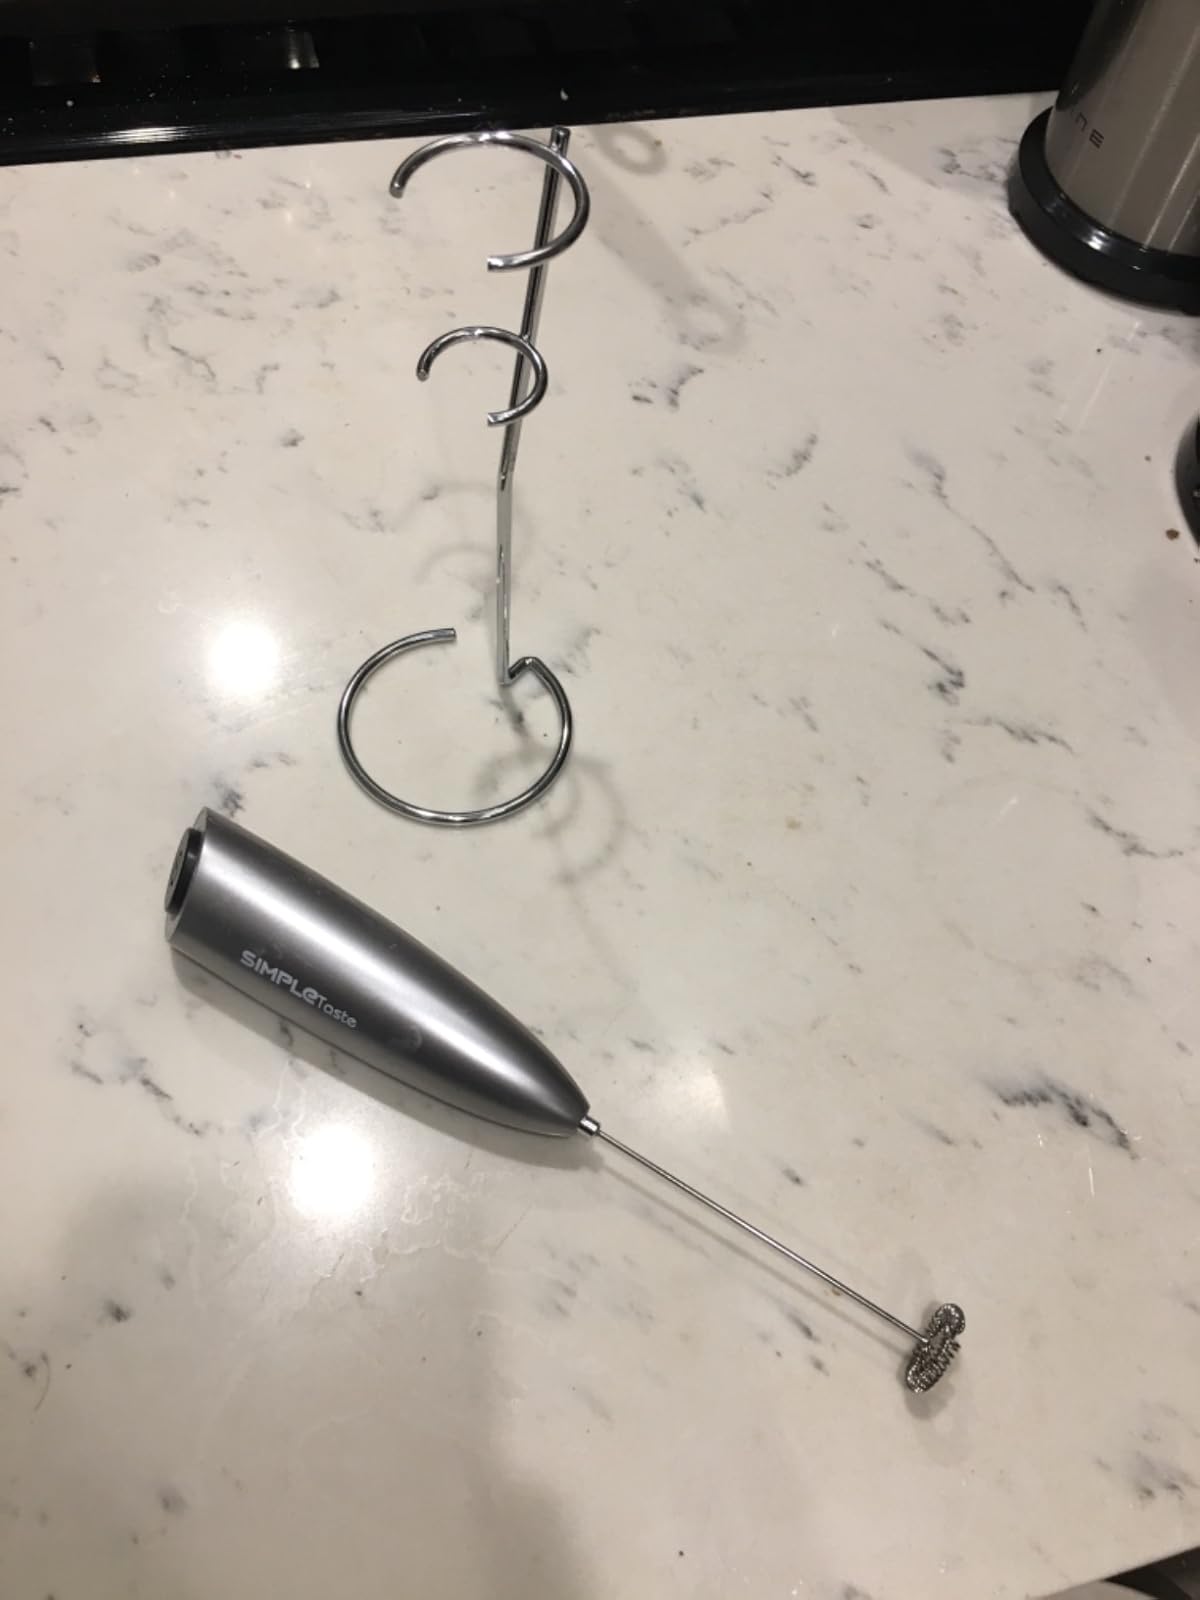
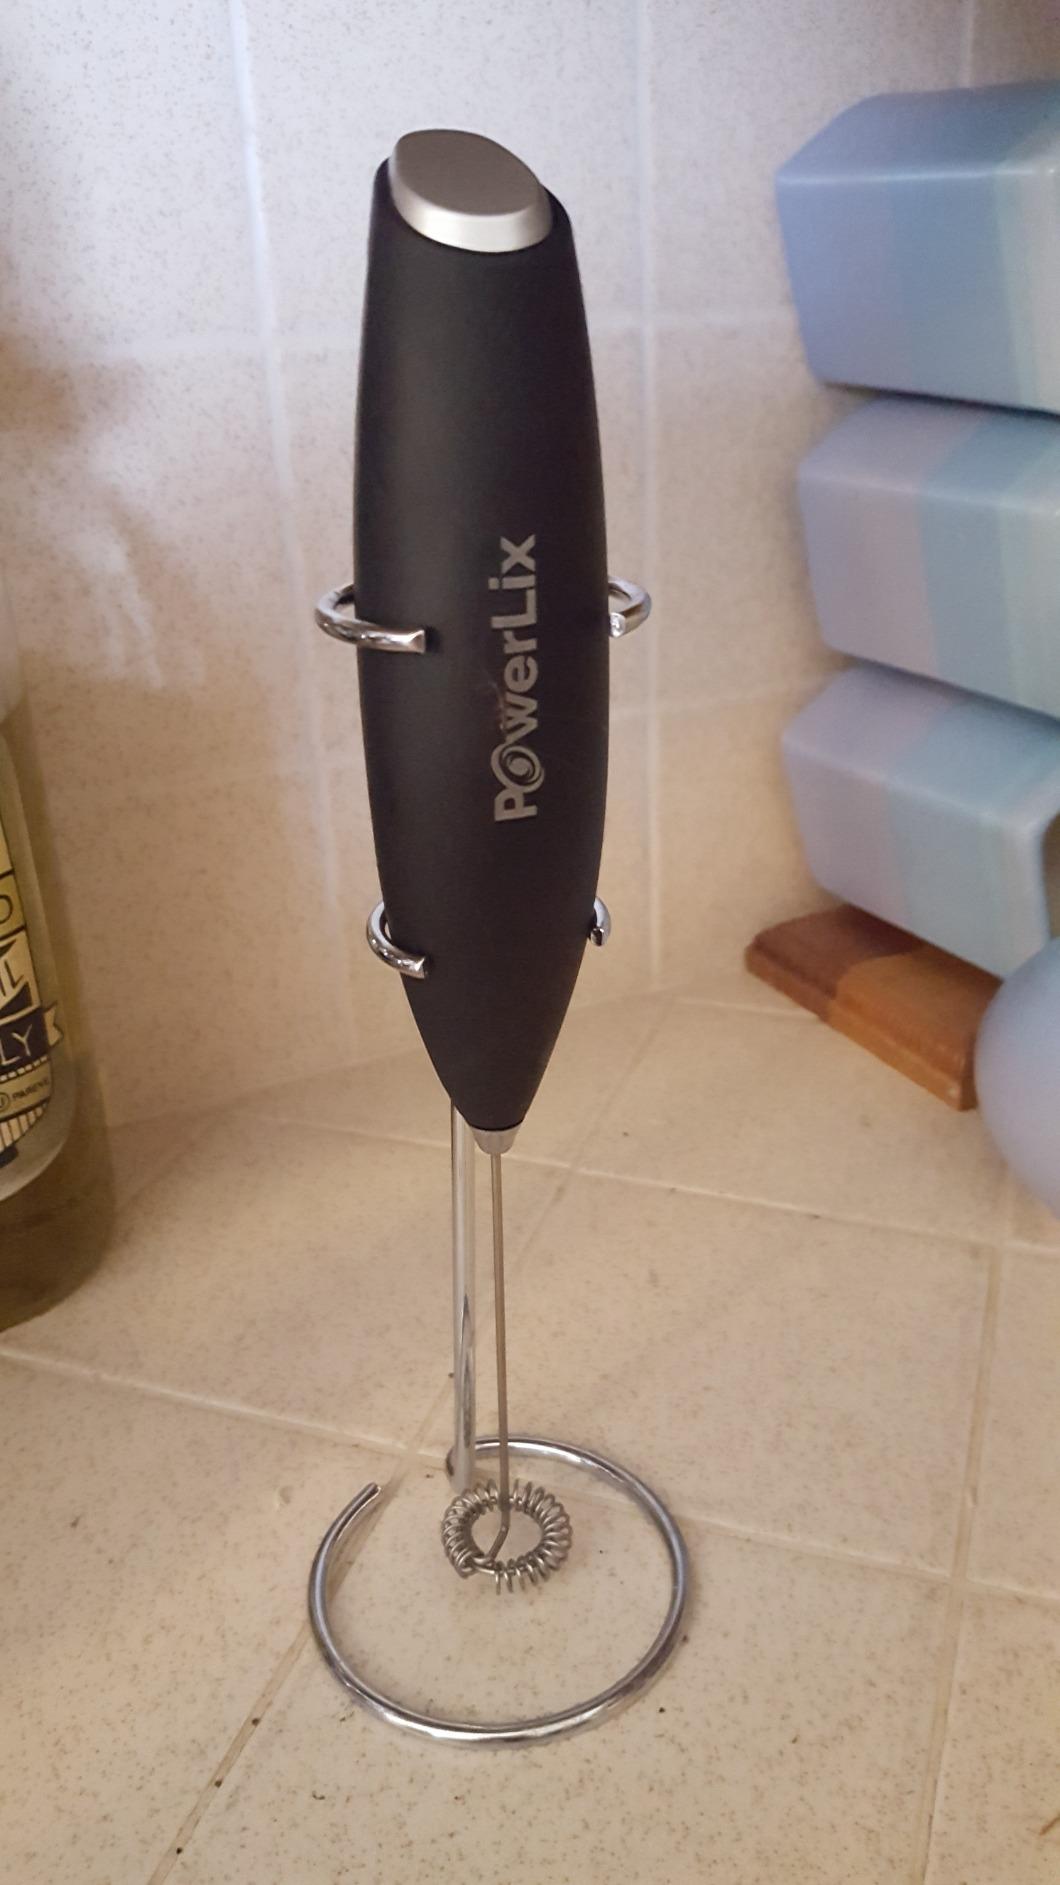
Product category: items_mixer
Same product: no